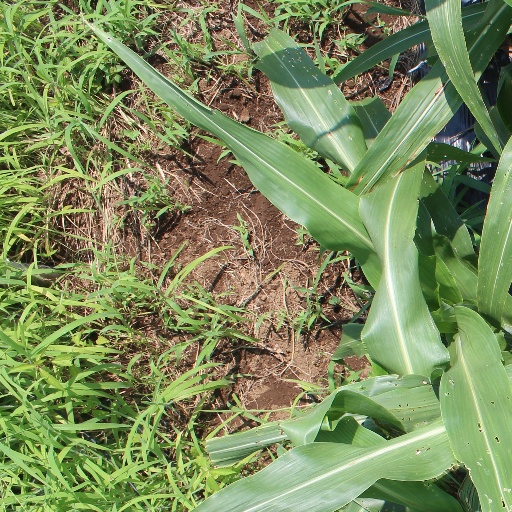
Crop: sorghum